Robo Machine

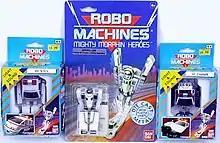
A selection of figures from the Robo Machines toyline

In 1993, Bandai attempted to relaunch the line as "Robo Machines", using toys from the "Machine Robo CG Robo" line, as well as some from the 1980s series. Due to all the Gobot trademarks being owned by Hasbro, the figures were largely issued with designations once again, rather than names. It was not a financial success, and was cancelled after one year. It was meant as an attempt to revive the European Robo Machine toyline that ran from 1982 to approximately 1988. It incorporated several toys previously released in the Machine Robo and Robo Machine toy-lines, and five new toys that previously had only been released in Japan as part of the "CG Robo" toy-line.